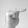
ASL letter: T